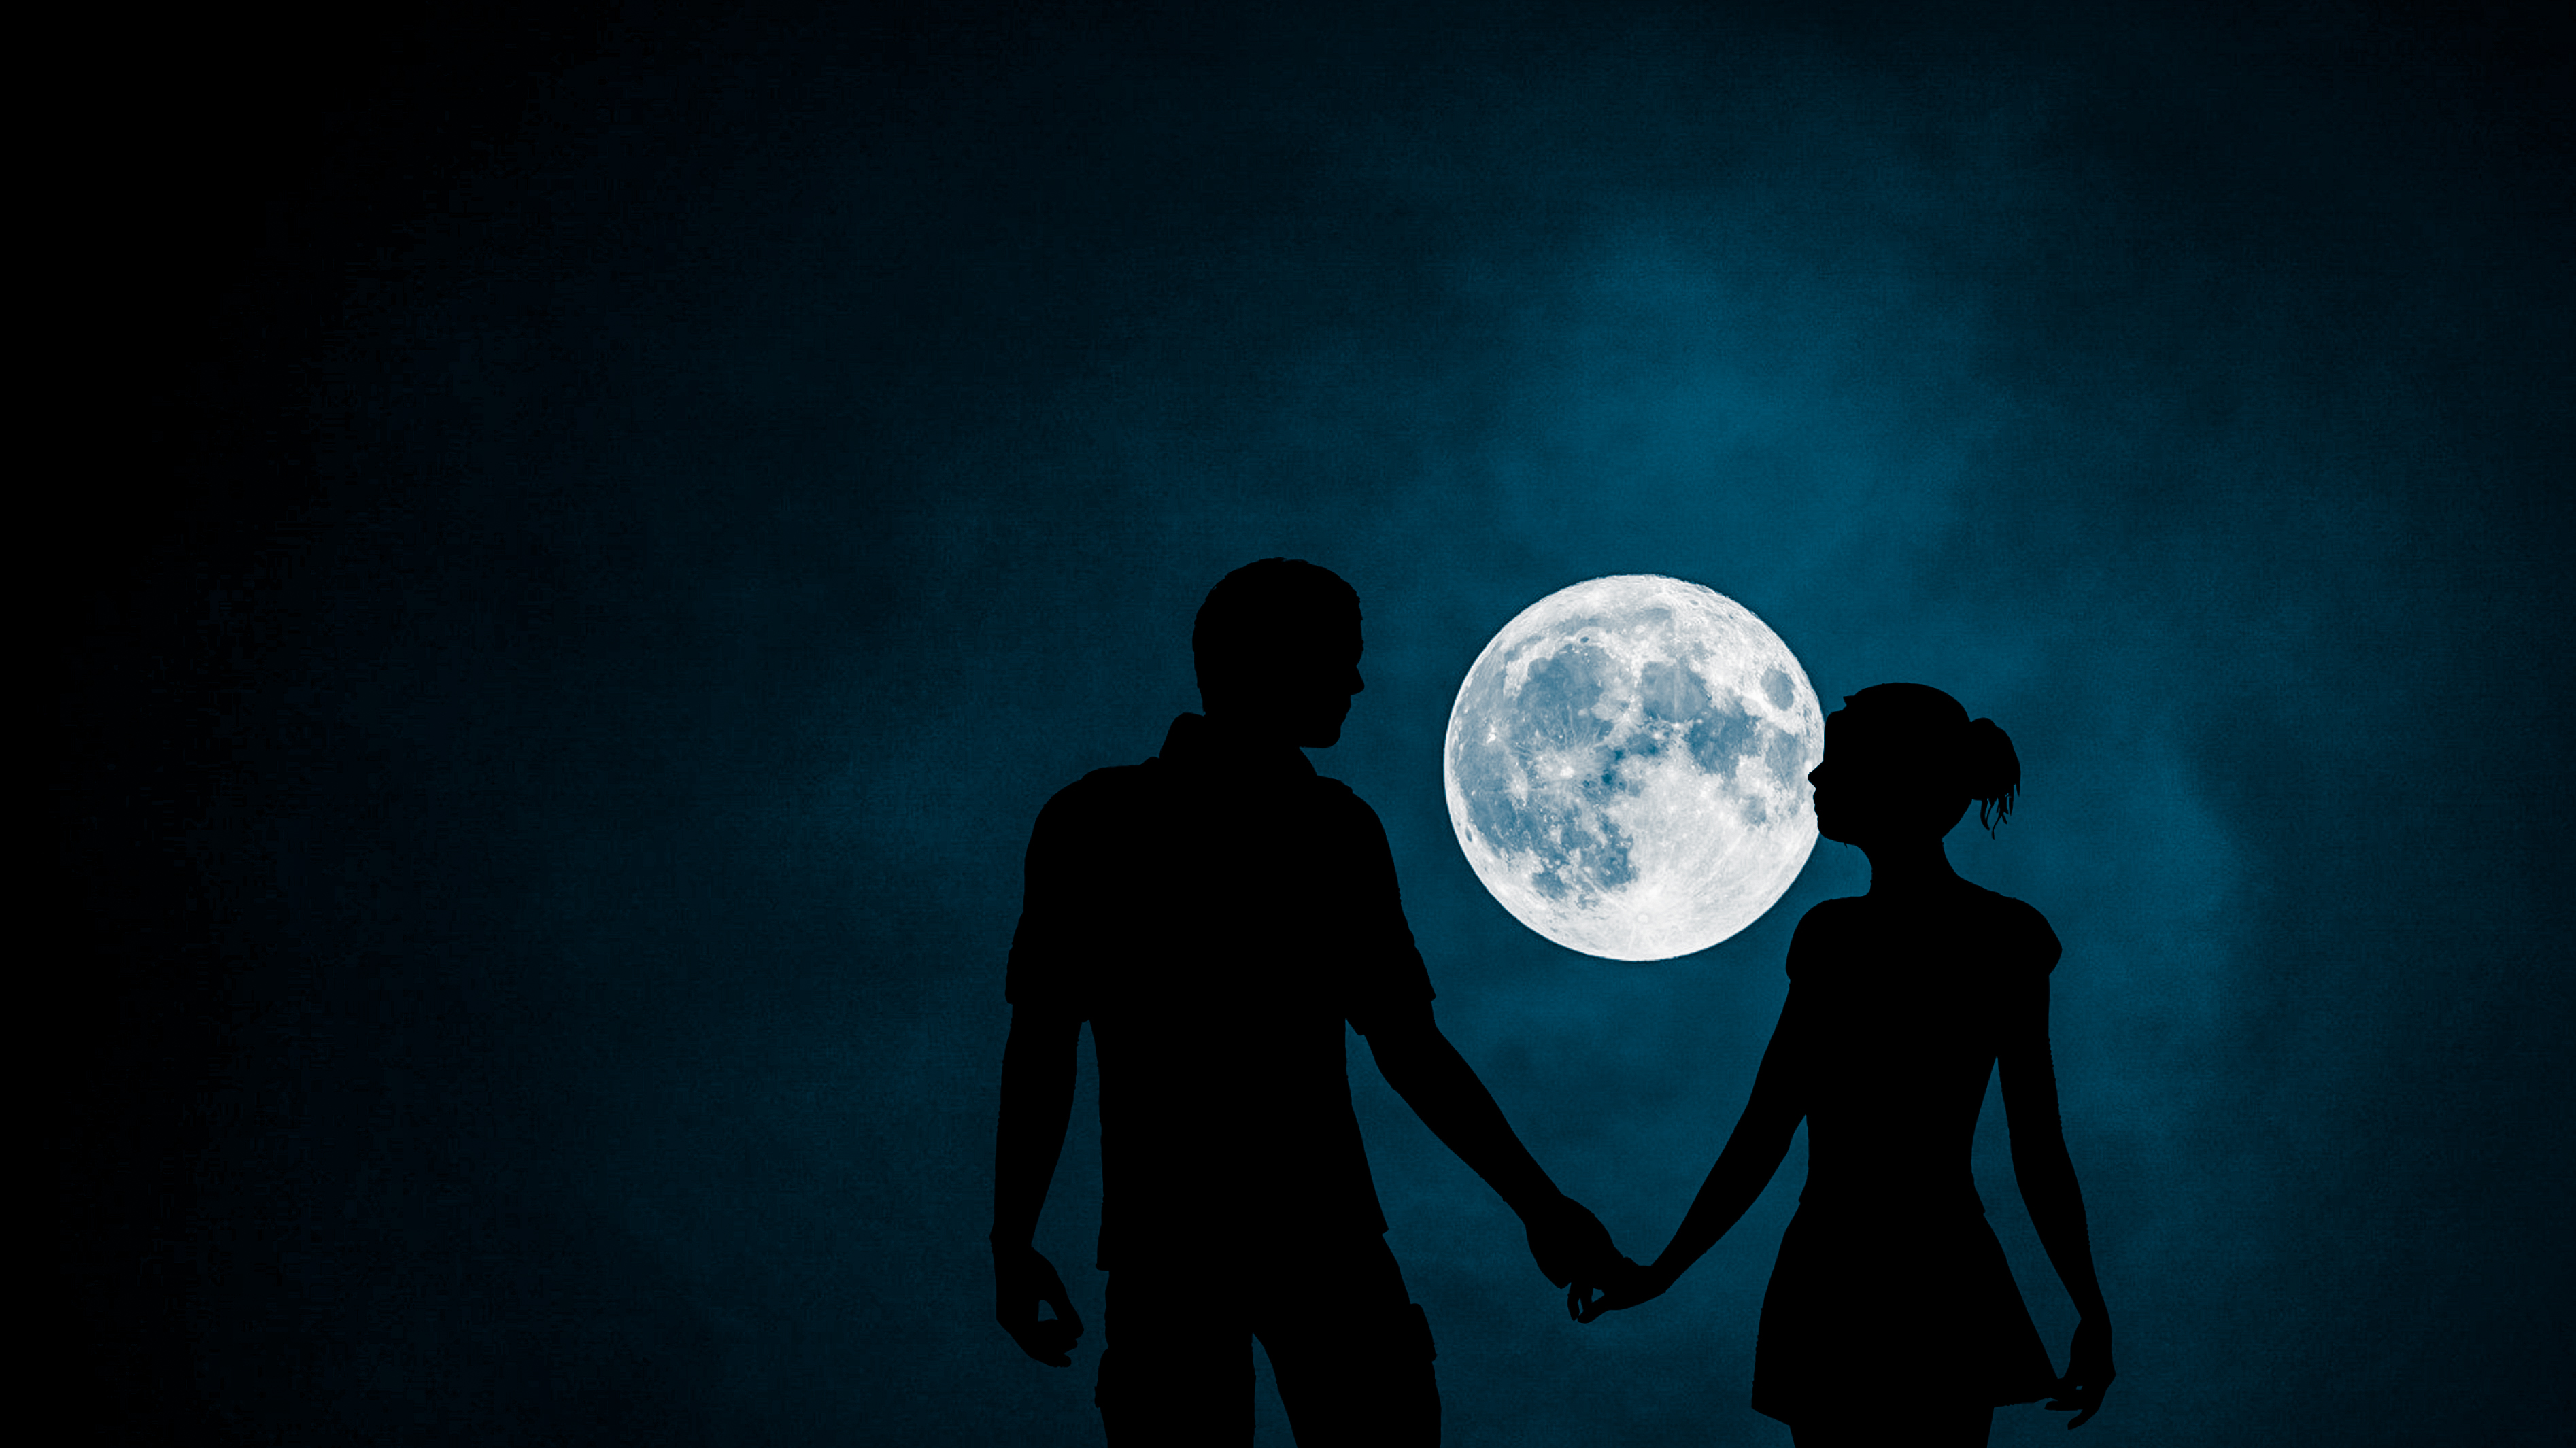
couples, moon, love, sky, romance, romantic, woman, silhouette, night, happy, man, people, moonlight, happiness, together, valentine, light, astronomical object, atmosphere, full moon, photography, celestial event, tree, midnight, darkness, flash photography, cloud, space, world, gesture